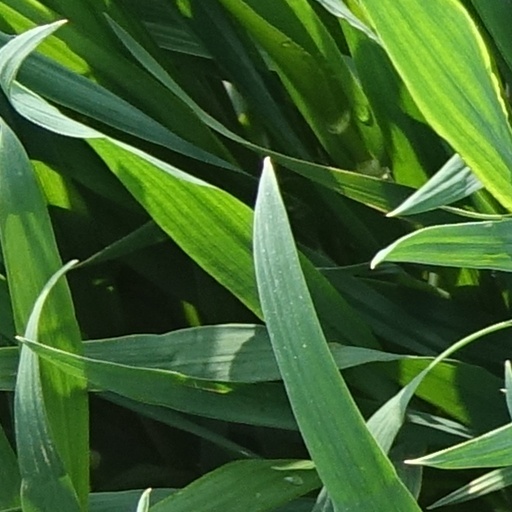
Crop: wheat